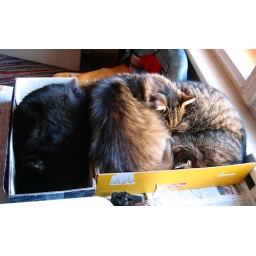
cats in the kitchen